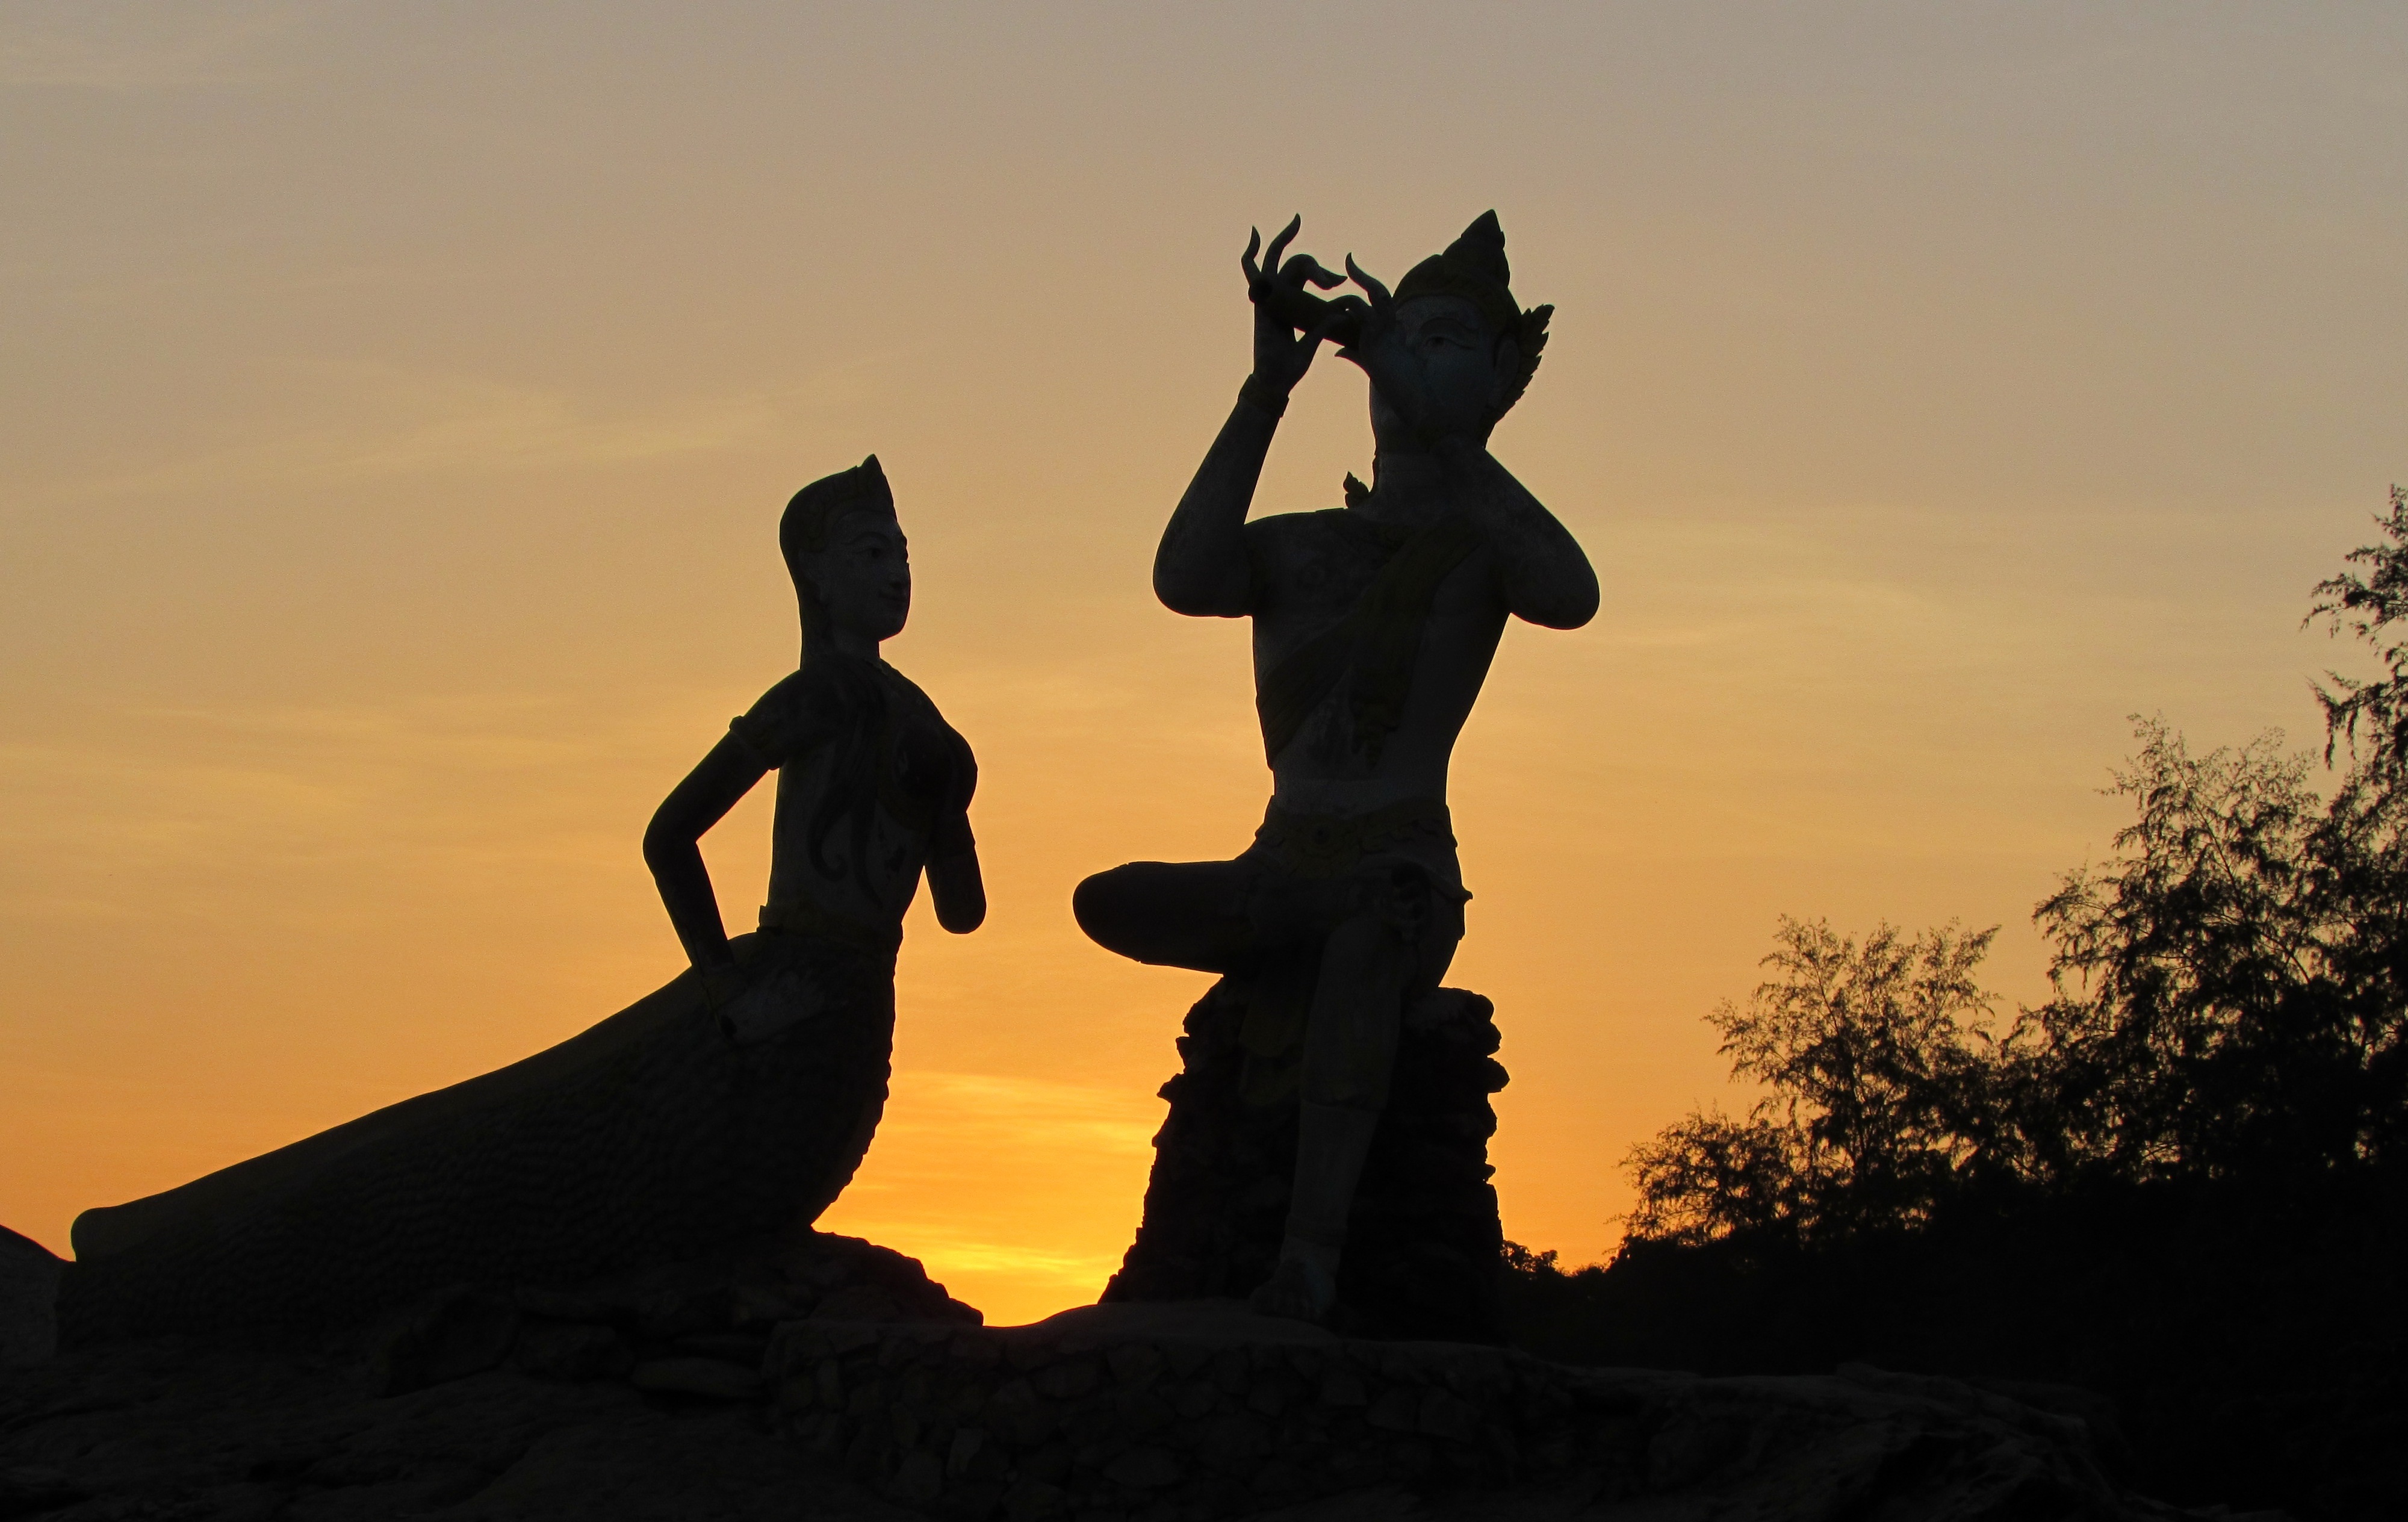
beach, landscape, silhouette, sky, sunrise, sunset, sunlight, morning, shore, dawn, monument, summer, vacation, travel, dusk, statue, evening, paradise, shadow, island, sculpture, sunny, shadows, temple, semet